Caroline Schlyter

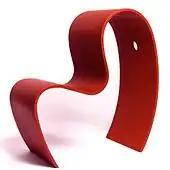
Child's chair "Little m" (1990), moulded from a single piece of birch plywood, finished in red lacquer

In addition to the "h-family", Schlyter has in her artistic production worked with many different materials, investigating void in the architectural space. Examples of her installations and exhibitions include: